Two Harbors, Minnesota

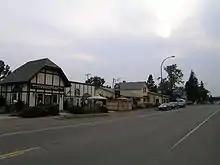
Storefronts in Two Harbors

In the early years Two Harbors consisted of two separate communities, Agate Bay and Burlington. The village of Burlington along Burlington Bay was platted in 1856, first incorporated on May 23, 1857; it had a post office that operated from 1856 until 1862. The first residence constructed in Agate Bay was owned by Thomas Sexton (1854); it was a 14-by-16-foot shack. Early settlers lived in primitive conditions, which was common for both the area and time. Their homes were made of logs and had dirt floors. Diets often consisted of homegrown vegetables and animals caught in the area (at that time there were many dense forests, so deer meat was not an abundant food source). The village of Agate Bay was created with the construction camp as work on the new railroad began in 1883. The village of Two Harbors was platted in 1885 but not incorporated until 1888. Early transportation to the village was by boats under contract with the new Duluth and Iron Range Railroad, and by horse. It took one day to get from Duluth to Two Harbors. By 1886 the D&IR completed the Lake Division connecting Duluth and Two Harbors with passenger service that extended to Ely. Thirty-five logging camps were set up within the vicinity, one of them on Fourth Avenue. On February 26, 1907, the village reincorporated as the City of Two Harbors.